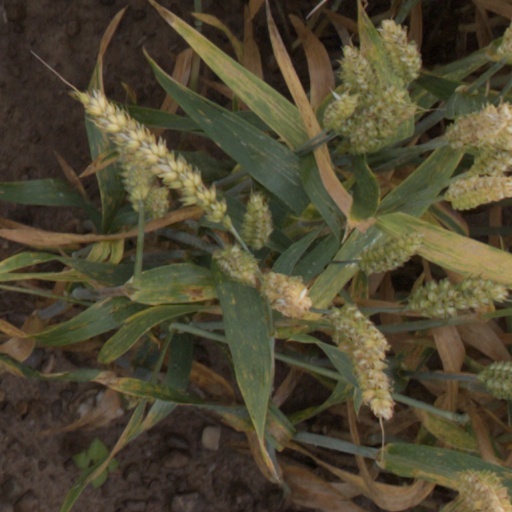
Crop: wheat